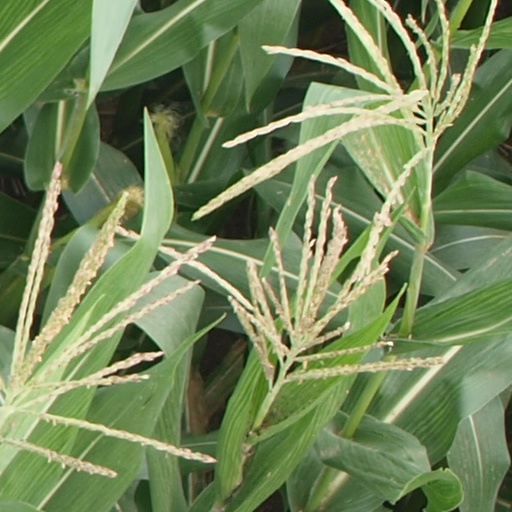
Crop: maize; corn